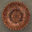
Label: bowl